List of UK top-ten singles in 1970

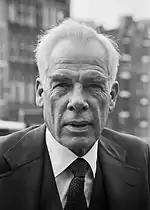
Lee Marvin spent three weeks at number-one with "Wand'rin' Star", taken from the movie "Paint Your Wagon", which became the eighth best selling single of this year. Because Marvin never released a follow-up single, he is considered a one-hit wonder.

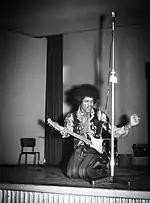
In November 1970, two months after his death, Jimi Hendrix achieved a posthumous UK number-one single with "Voodoo Chile".

The following table shows artists who achieved two or more top 10 entries in 1970, including singles that reached their peak in 1969 or 1971. The figures include both main artists and featured artists, while appearances on ensemble charity records are also counted for each artist. The total number of weeks an artist spent in the top ten in 1970 is also shown.